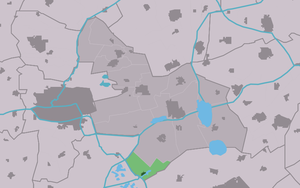
Earnewâld est un village situé dans la commune néerlandaise de Tytsjerksteradiel, dans la province de la Frise. Son nom en néerlandais est Eernewoude. Le 1ᵉʳ janvier 2009, le village comptait 421 habitants.